Lew Krausse Sr.

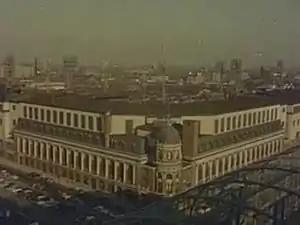
Shibe Park was where the Athletics played during Krausse's time with them.

After making $2,500 in 1931, Krausse was signed to a $3,000 contract in 1932. He pitched more frequently for the Athletics that season, mainly in relief, though he did start three games. On July 10, he started what Stephen V. Rice of the Society for American Baseball Research later called "one of the wildest and craziest games in baseball history" against the Cleveland Indians at League Park. Mack, with the team coming off three straight home doubleheaders and playing a single game series in Cleveland (necessitated by Pennsylvania's blue laws, which prohibited Sunday baseball) before returning home for another doubleheader, wished to save both train fare and the arms of his pitchers, taking only two pitchers with him, Krausse and veteran Eddie Rommel. After Krausse allowed four hits, including a three-run home run by Earl Averill in the first inning, Mack lost patience with his starter and replaced him on the mound for the second inning. Rommel pitched 17 innings in relief for the Athletics, who ultimately prevailed 18–17 in 18 innings.